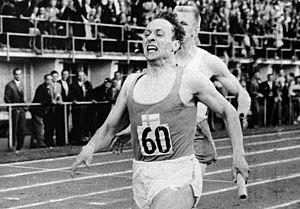
Voitto Valdemar Hellsten, né le 15 février 1932 à Pertteli et mort le 7 décembre 1998 à Turku, est un athlète finlandais, spécialiste du 400 m.